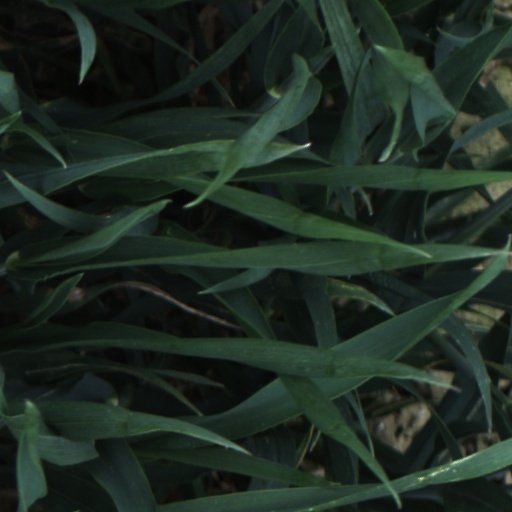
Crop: wheat